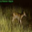
Label: deer